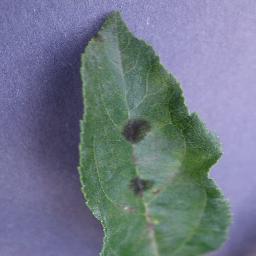
Label: Apple___Apple_scab